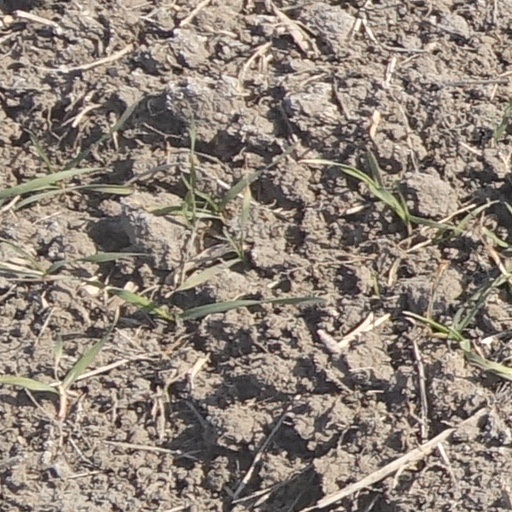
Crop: wheat